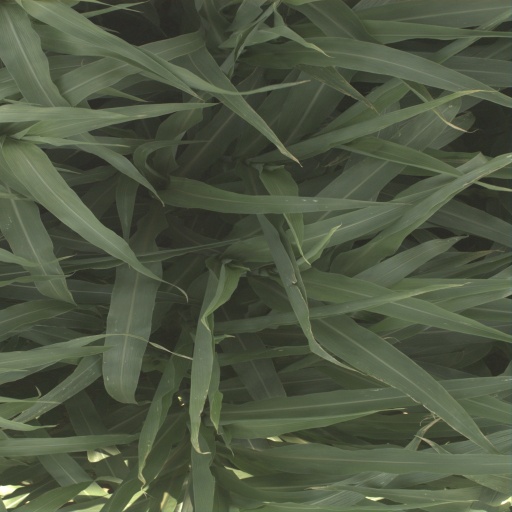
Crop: sorghum